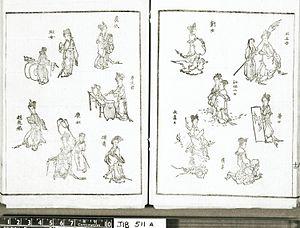
Croquis du Bumpo Kanga de Kawamura Bumpo (1803)
Kawamura Bunpō est un graveur japonais de la Période Edo, spécialiste de l’ukiyo-e.